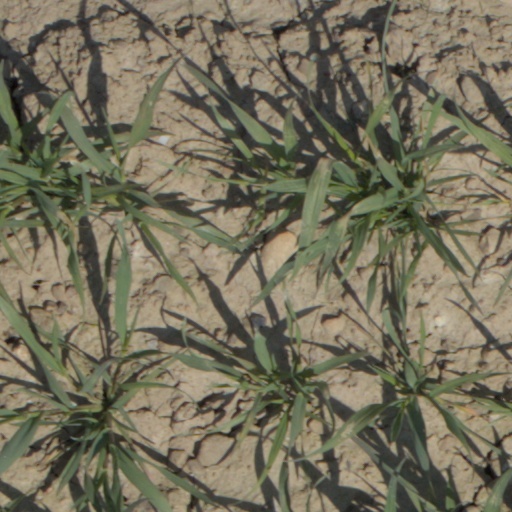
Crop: wheat